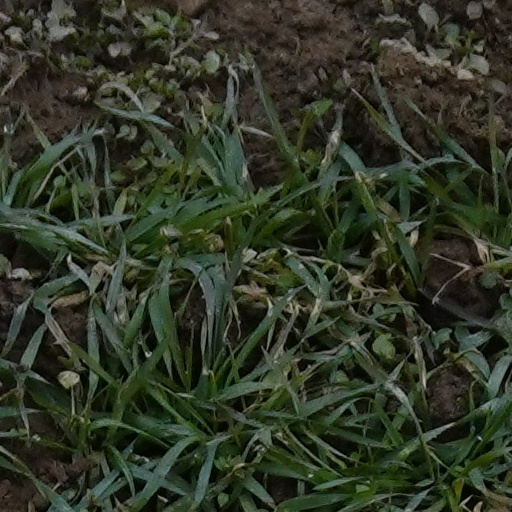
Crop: wheat